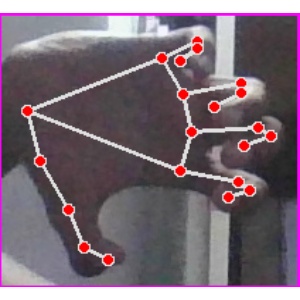
अक्षर: त